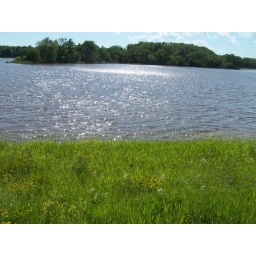
Corn field under water 6-14-08